Red Hook, New York

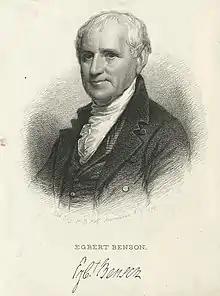
Egbert Benson

The Lenape believed that "Kishelëmukòng" had created the earth for all people and creatures, meaning that land could not be appropriated by any individual or despoiled for personal profit. In this way, this group of people did not understand the process of selling land but believed they would receive continued access to it to hunt, fish, forage, or even plant crops. Through Schuyler's Patent, Dutch settler Peter Schuyler acquired two tracts of land from unidentified native peoples, “one near Red Hook and one south of Poughkeepsie” in 1688. One of the three place-names identified in Schuyler's Patent is given in the Munsee language.